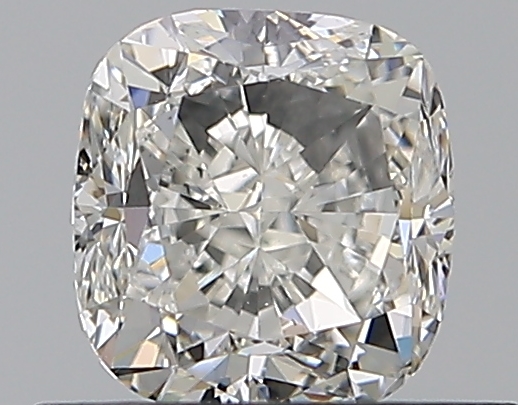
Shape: cushion
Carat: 0.71
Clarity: VS1
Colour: I
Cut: GD
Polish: EX
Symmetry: GD
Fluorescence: F
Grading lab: GIA
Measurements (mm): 4.9 x 4.66 x 3.44